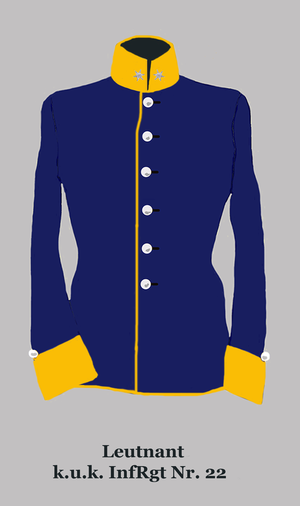
Sous-lieutenant du 22e régiment d'infanterie de l'armée Autriche-Hongroise (Régiment allmmande avec col droit en jaune et boutons en blanc